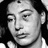
Emotion: sad